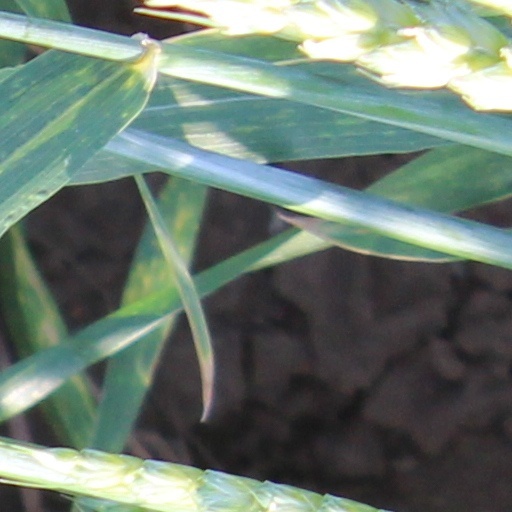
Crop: wheat